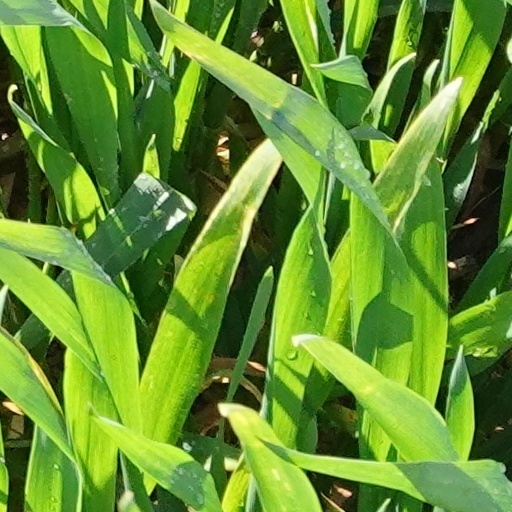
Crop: wheat